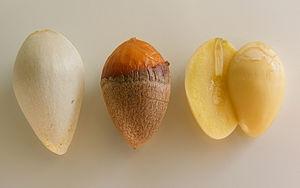
L’Arbre aux quarante écus, l’Abricotier d'argent, Ginkgo est une espèce d'arbres et la seule représentante actuelle de la famille des Ginkgoaceae. C'est la seule espèce actuelle de la division des ginkgophyta. Elle est considérée comme une espèce panchronique. C'est la plus ancienne famille d'arbres connue, puisqu'elle serait apparue il y a plus de 270 millions d'années. Elle existait déjà une quarantaine de millions d'années avant l'apparition des dinosaures.